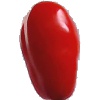
Label: Tomato 2